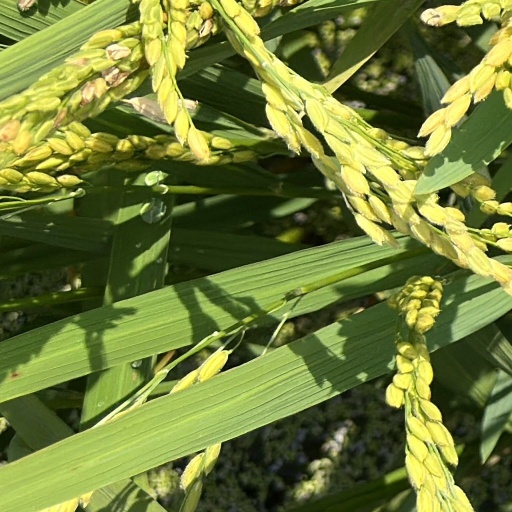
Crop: rice